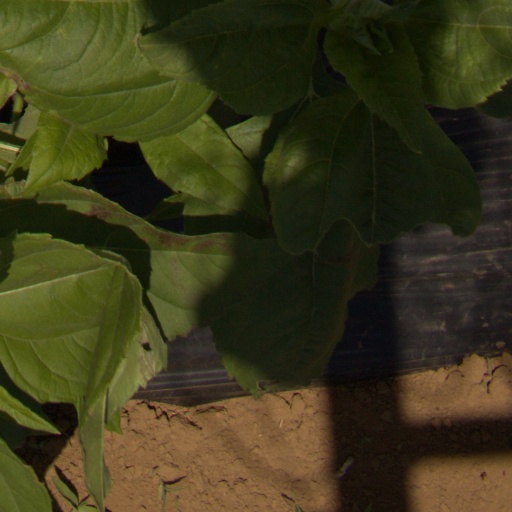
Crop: Jerusalem artichoke